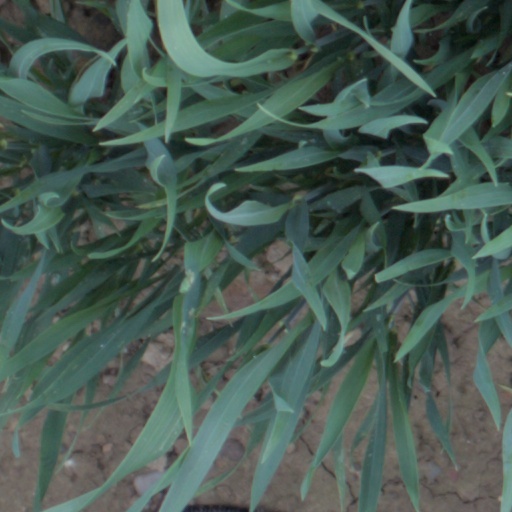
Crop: wheat